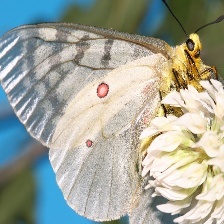
Species: CLODIUS PARNASSIAN